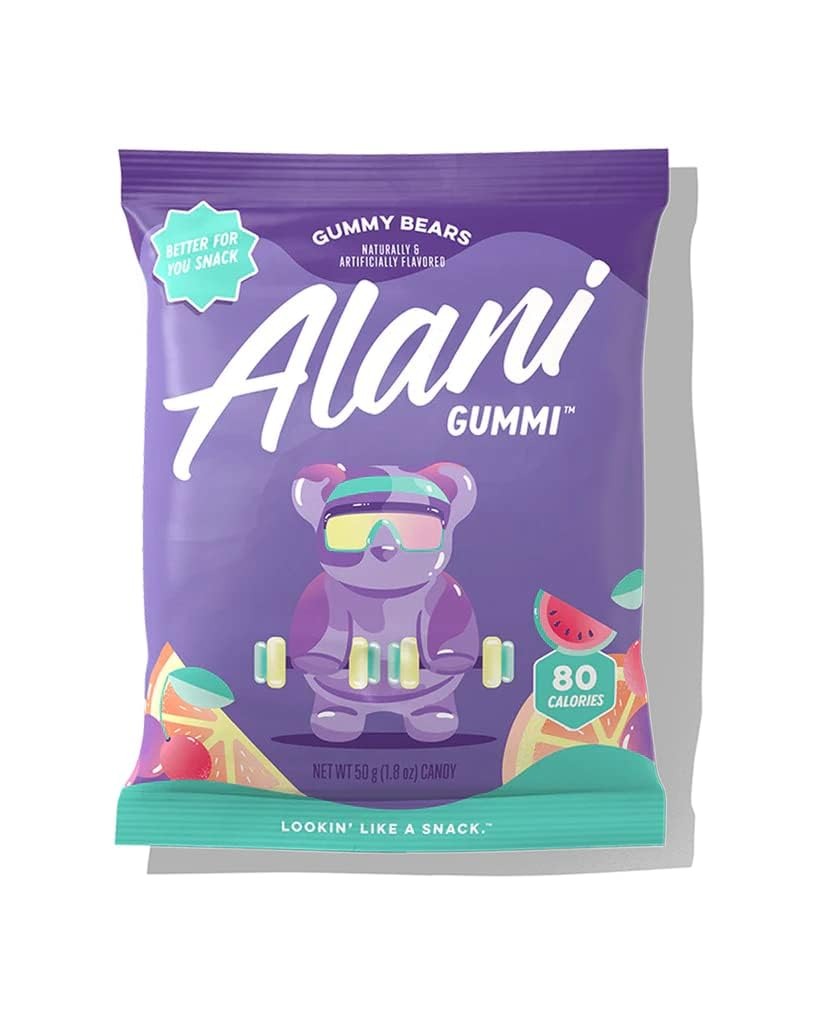
Item Name: Alani Gummis Gummy Bears Low Sugar Gummy Candy (2G) | 80 Calories per Bag | On-The-Go Snacks | Gluten Free | 7G of Fiber | Naturally Flavored | Pack of 12
Bullet Point 1: TREAT YOURSELF (without guilt): Don't sweat the sweet stuff. Meet Alani Gummi Gummy Bears, the perfect burst of sweetness. Each bag is only 80 calories, 2g sugar, gluten-free, and bursting with 3 tart fruit flavors: watermelon, grape, and fruit punch! Indulge your cravings! Snacks you won't feel guilty about and flavors you'll love.
Bullet Point 2: 7G OF FIBER: What could be better than eating 25% of your daily recommended fiber intake in one gummi pouch? Each bag contains 7 grams of fiber and is made without the top 9 allergens that makes these gummies the perfect on-the-go addition to lunches and snack drawers.
Bullet Point 3: LOW SUGAR GUMMY CANDY: Only 2g of sugar makes Alani Gummies easy to snack on without the unnecessary guilt or added sugar and doesn’t lack flavor. Alani Gummies come in bulk 12 packs, so the goodness keeps on coming.
Bullet Point 4: DYE FREE SNACKS: Alani Gummies were made to be a better-for-you snack so there is no compromise of flavor. Fruit and Vegetable juice is used for color to keep all the goodness in without any dyes.
Bullet Point 5: ALANI NU SNACKS: We took out the guesswork for you - one bag of gummies is one serving. Founded in 2018 by entrepreneur and influencer, Katy Hearn, Alani Nu is a better-for-you health and wellness brand focused on providing low-calorie products with unique flavors. Check out everything else from Alani Nu and follow us through our brand store to stay up to date on all things Alani!
Value: 21.6
Unit: Ounce

Price: 18.99